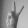
ASL letter: V